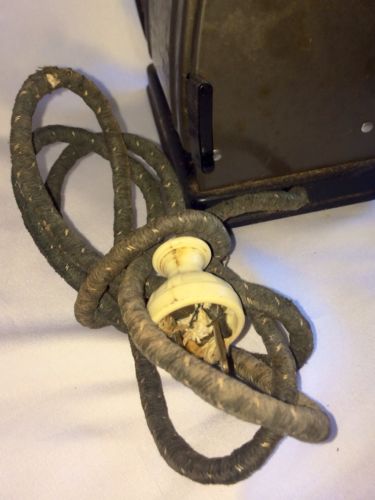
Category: toaster